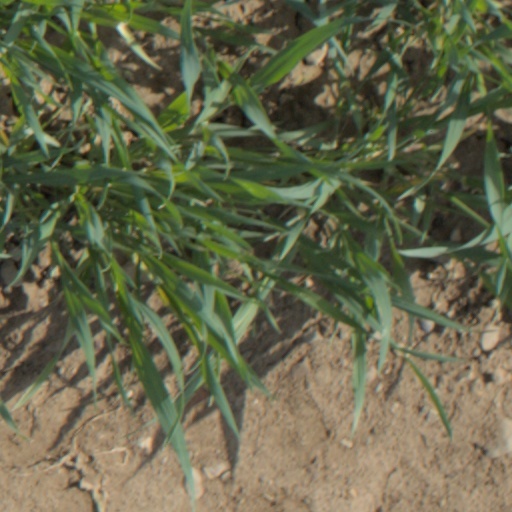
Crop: wheat